Guangzhou–Shenzhen railway

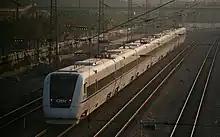
CRH1A running on Guangshen railway

8-car CRH1A highspeed EMUs have been introduced since year 2007 for the intercity train service between Guangzhou and Shenzhen. There were 100 pairs of trains operated daily. The fastest journey time was 52 minutes between Guangzhou East and Shenzhen with no stop in-between. Train numbers D7002 and D7008 had been used for such direct service.